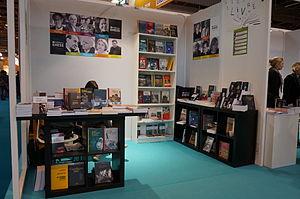
lors du salon du livre de 2015.
L'École des hautes études en sciences sociales est un grand établissement français situé à Paris et ayant pour mission l'enseignement supérieur et la recherche en sciences sociales au sens large, c'est-à-dire incluant les mathématiques appliquées aux sciences sociales, les sciences économiques, financières, statistiques, juridiques et politiques.